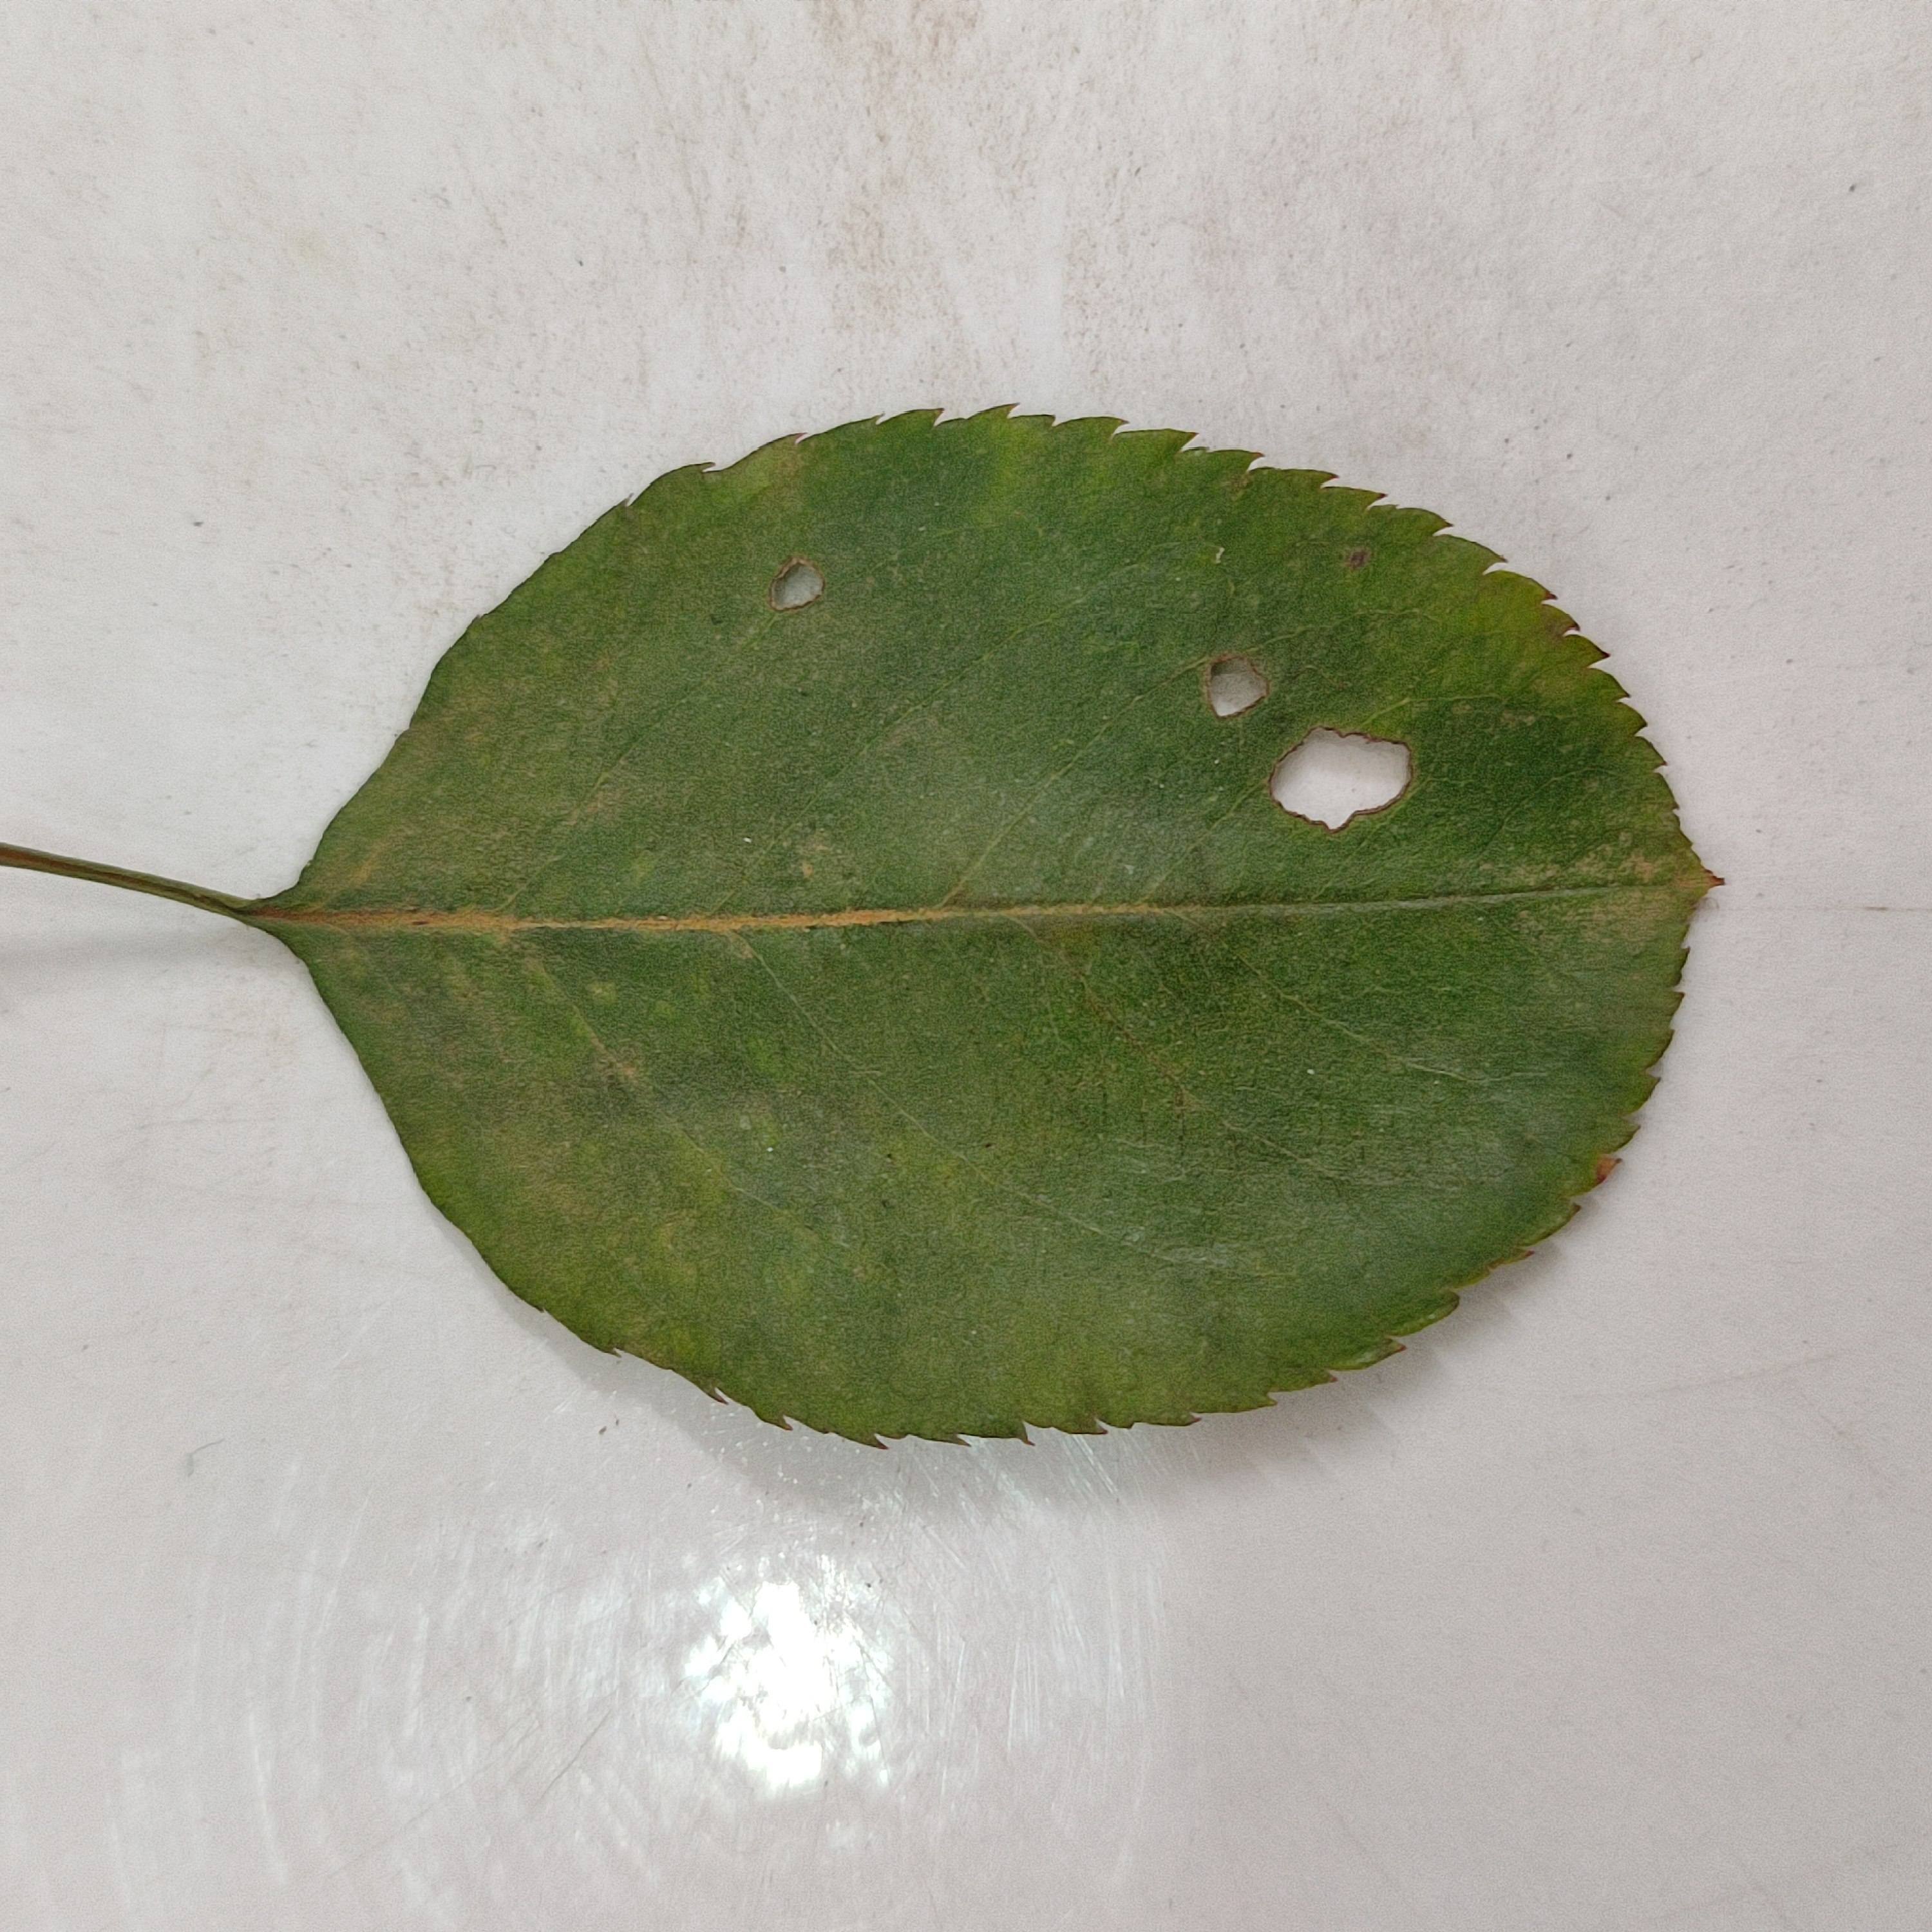
Label: Insect Hole